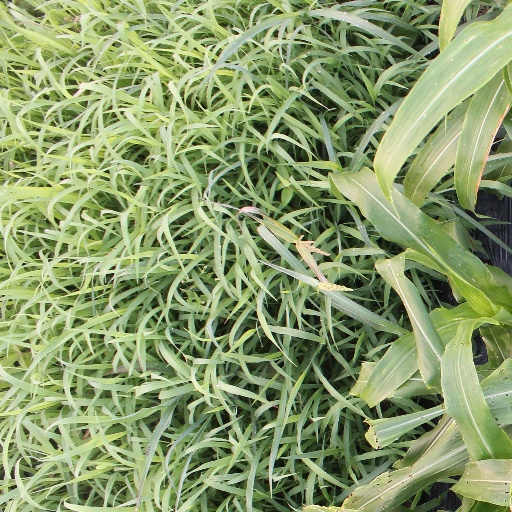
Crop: sorghum